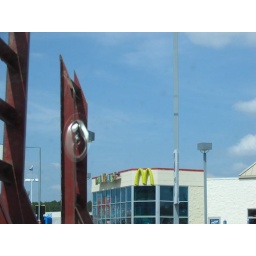
Taken at a light from my car across a truck bed holding the pointy things in the photo.